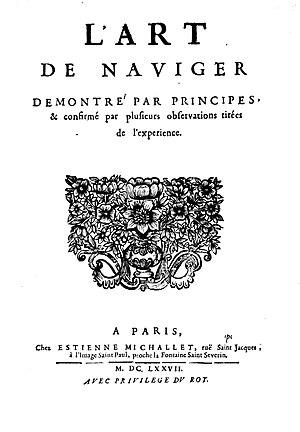
Claude François Milliet Dechales, né à Chambéry en Savoie, en 1621 et décédé à Turin, le 28 mars 1678, est un prêtre jésuite français et mathématicien de renom. Il publia un cours de Mathématiques et donna une traduction des œuvres d'Euclide fort populaire en France.